Plinio Corrêa de Oliveira

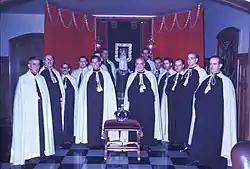
Plinio Corrêa de Oliveira when prior of the third order of the Carmelites.

Plinio Corrêa de Oliveira (December 13, 1908 – October 3, 1995) was a Brazilian intellectual and traditionalist Catholic activist, best known for the foundation of the Tradition, Family and Property organization.